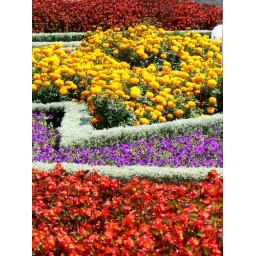
A shot of flower beds in the Baha'i gardens surrounding the Shrine of the Bab on Mt. Carmel in Haifa, Israel